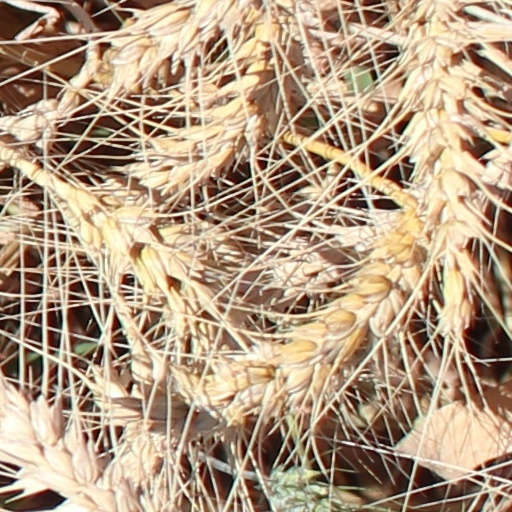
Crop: wheat